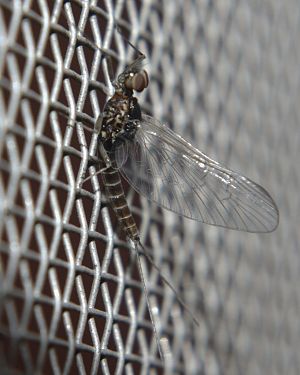
Baetis
Han imago af Baetis tricaudatus
Baetis er en almindelig slægt af døgnfluer. Den lever især i større og mindre vandløb. Dens flyvetid er i marts, maj, september og oktober. Den får mad ved at skrabe alger og bakterier af sten og store planter. Der er registreret 10 arter baetis i Danmark: